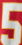
Number: 5